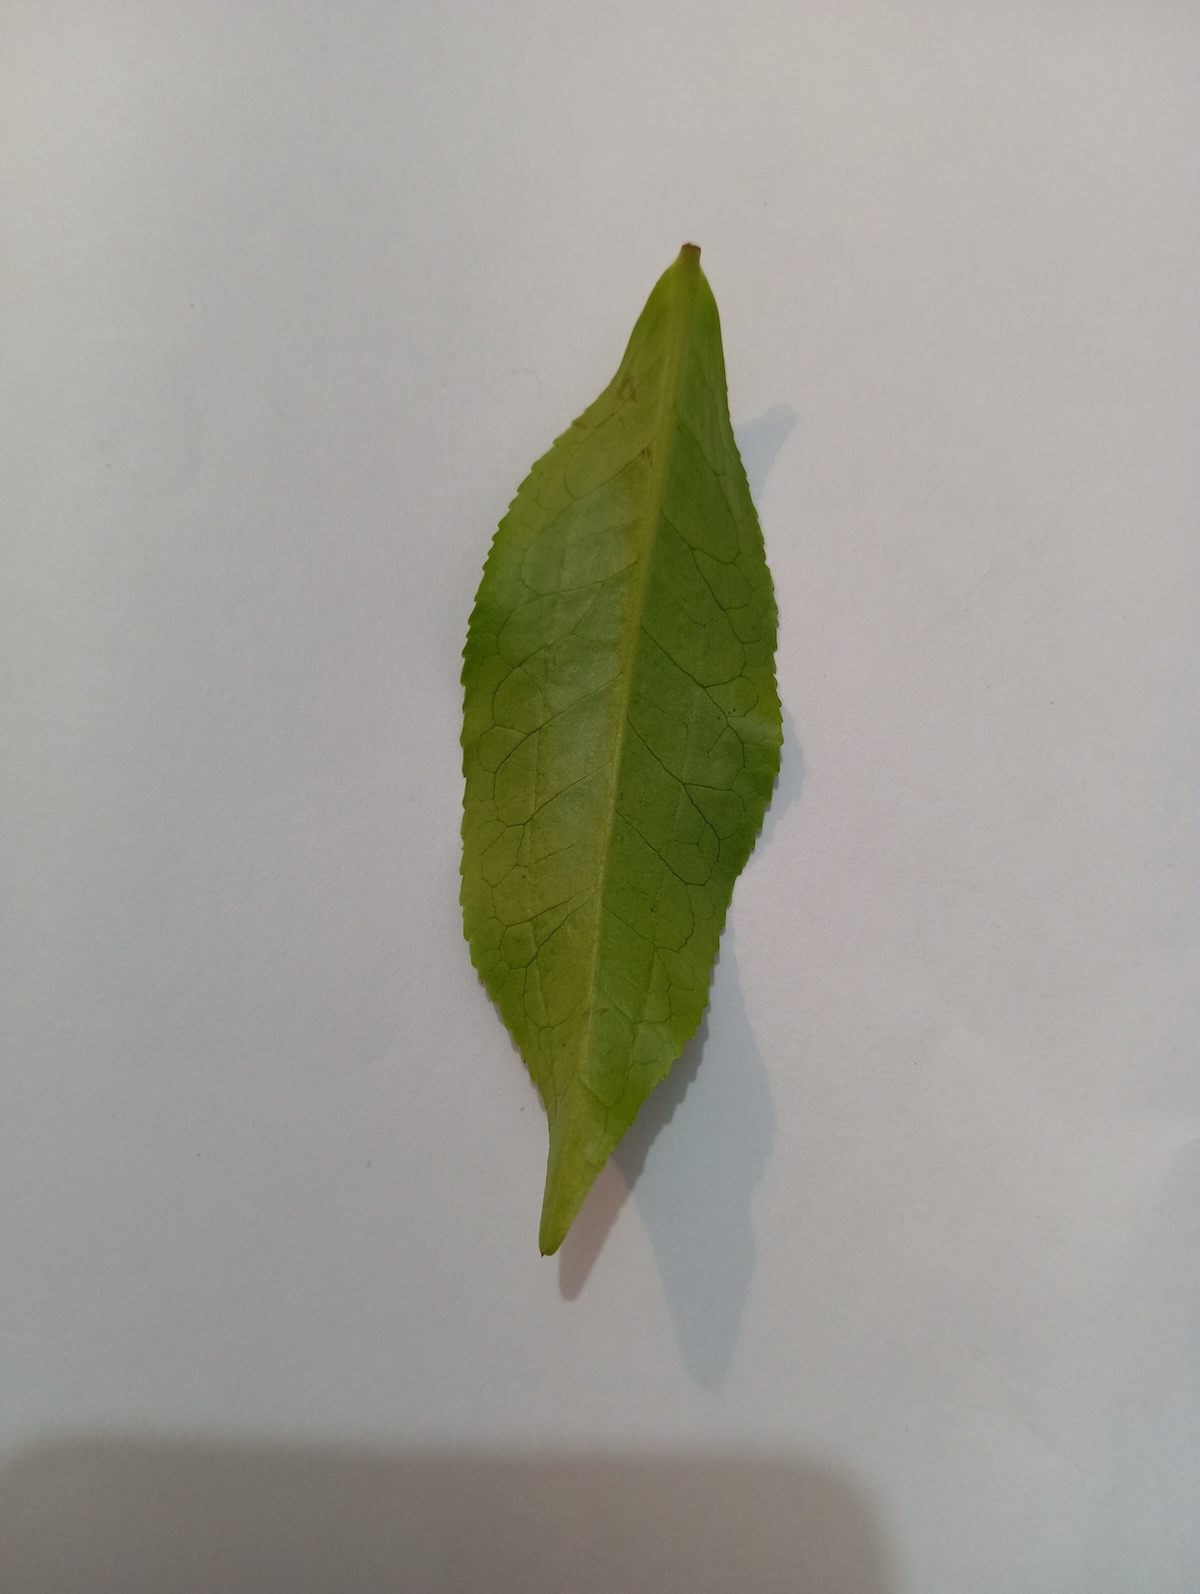
Label: Healthy leaf